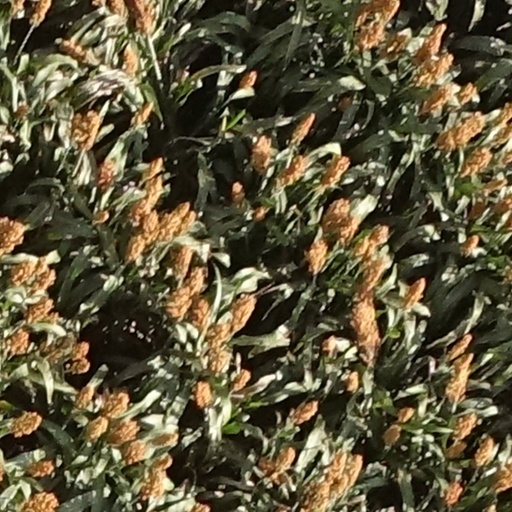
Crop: sorghum